Underground city

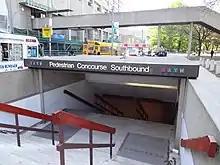
PATH entrance, Toronto, Ontario

Sydney has a series of underground shopping malls around the Town Hall underground station. The tunnels run south to the George Street cinema district, west under the town hall, and north to Pitt Street Mall through the Queen Victoria Building. The northern branch links Queen Victoria Building with Galleries Victoria, Sydney Central Plaza (which in turn links underground to Westfield Sydney and internally above ground to Centrepoint, Imperial Arcade, Skygarden, Glasshouse and 25 Martin Place). The linked centres run for over . In 2005, Westfield Corporation submitted a development application to link Sydney Central Plaza underground with 3 other properties on Pitt Street Mall and extend the tunnel network by a further or more.